Anemometer

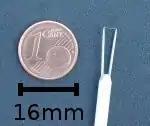
Hot-wire sensor

The anemometer has changed little since its development in the 15th century. Alberti is said to have invented it around 1450. In the ensuing centuries numerous others, including Robert Hooke